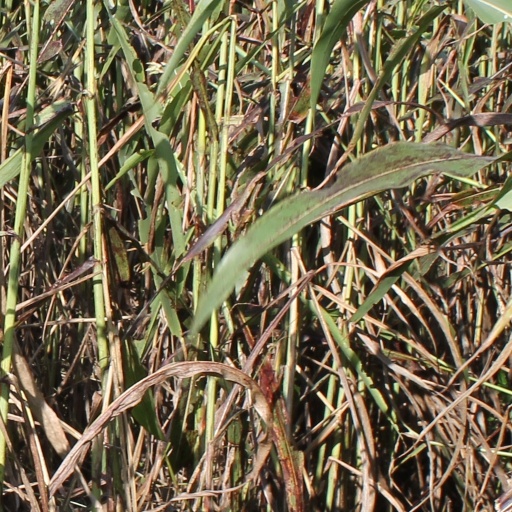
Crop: sorghum